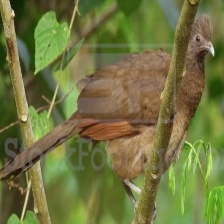
Species: GREY HEADED CHACHALACA
Scientific name: ORTALIS CINEREICEPS